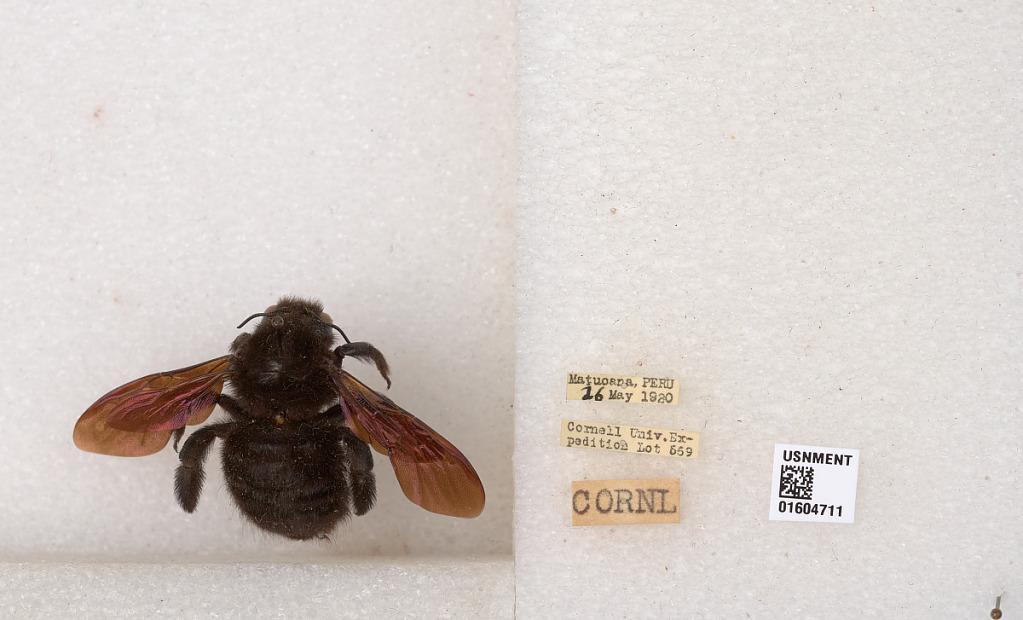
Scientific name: Xylocopa
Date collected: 1920-5-26
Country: Peru
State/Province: Lima
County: Huarochiri
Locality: Matucana